Ruslan Koshulynskyi

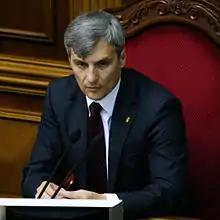
Koshulynskyi in 2014

Ruslan Volodymyrovych Koshulynskyi (born 9 September 1969) is a Ukrainian politician, nationalist, soldier, and former People's Deputy of Ukraine who served as the 9th Deputy Speaker of the Verkhovna Rada (2012–2014). He is also the Deputy Leader of Svoboda party.